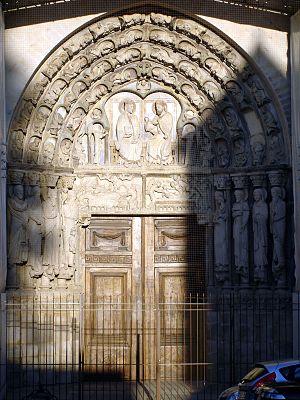
Le portail central de la cathédrale Notre-Dame de Senlis, Oise, France.
La cathédrale Notre-Dame de Senlis est une cathédrale catholique romaine d'architecture gothique. C'est un monument situé dans le département de l’Oise à Senlis. La cathédrale a été le siège de l’ancien évêché de Senlis, aboli par le Concordat de 1801. Son territoire fut alors réuni au diocèse de Beauvais.